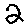
Label: 2